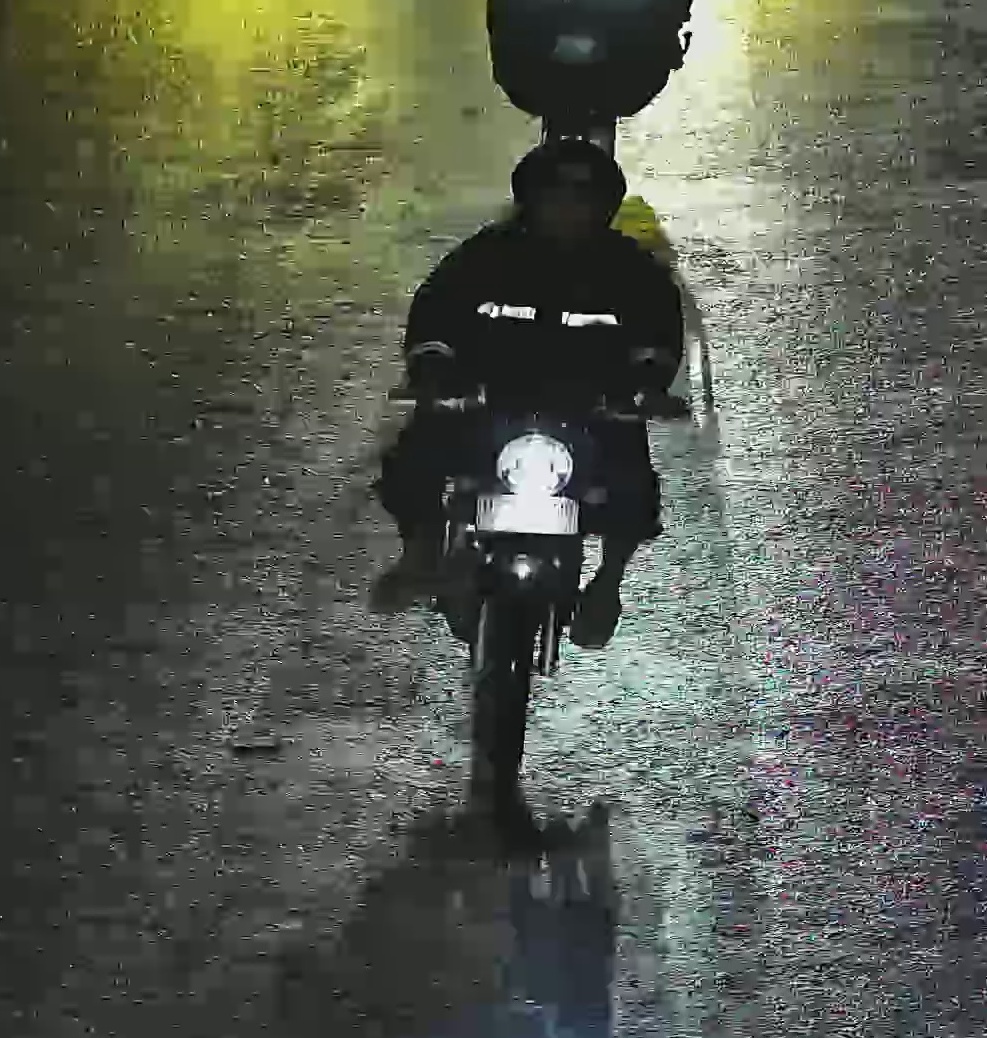
person-with-helmet: 1
person-without-helmet: 0